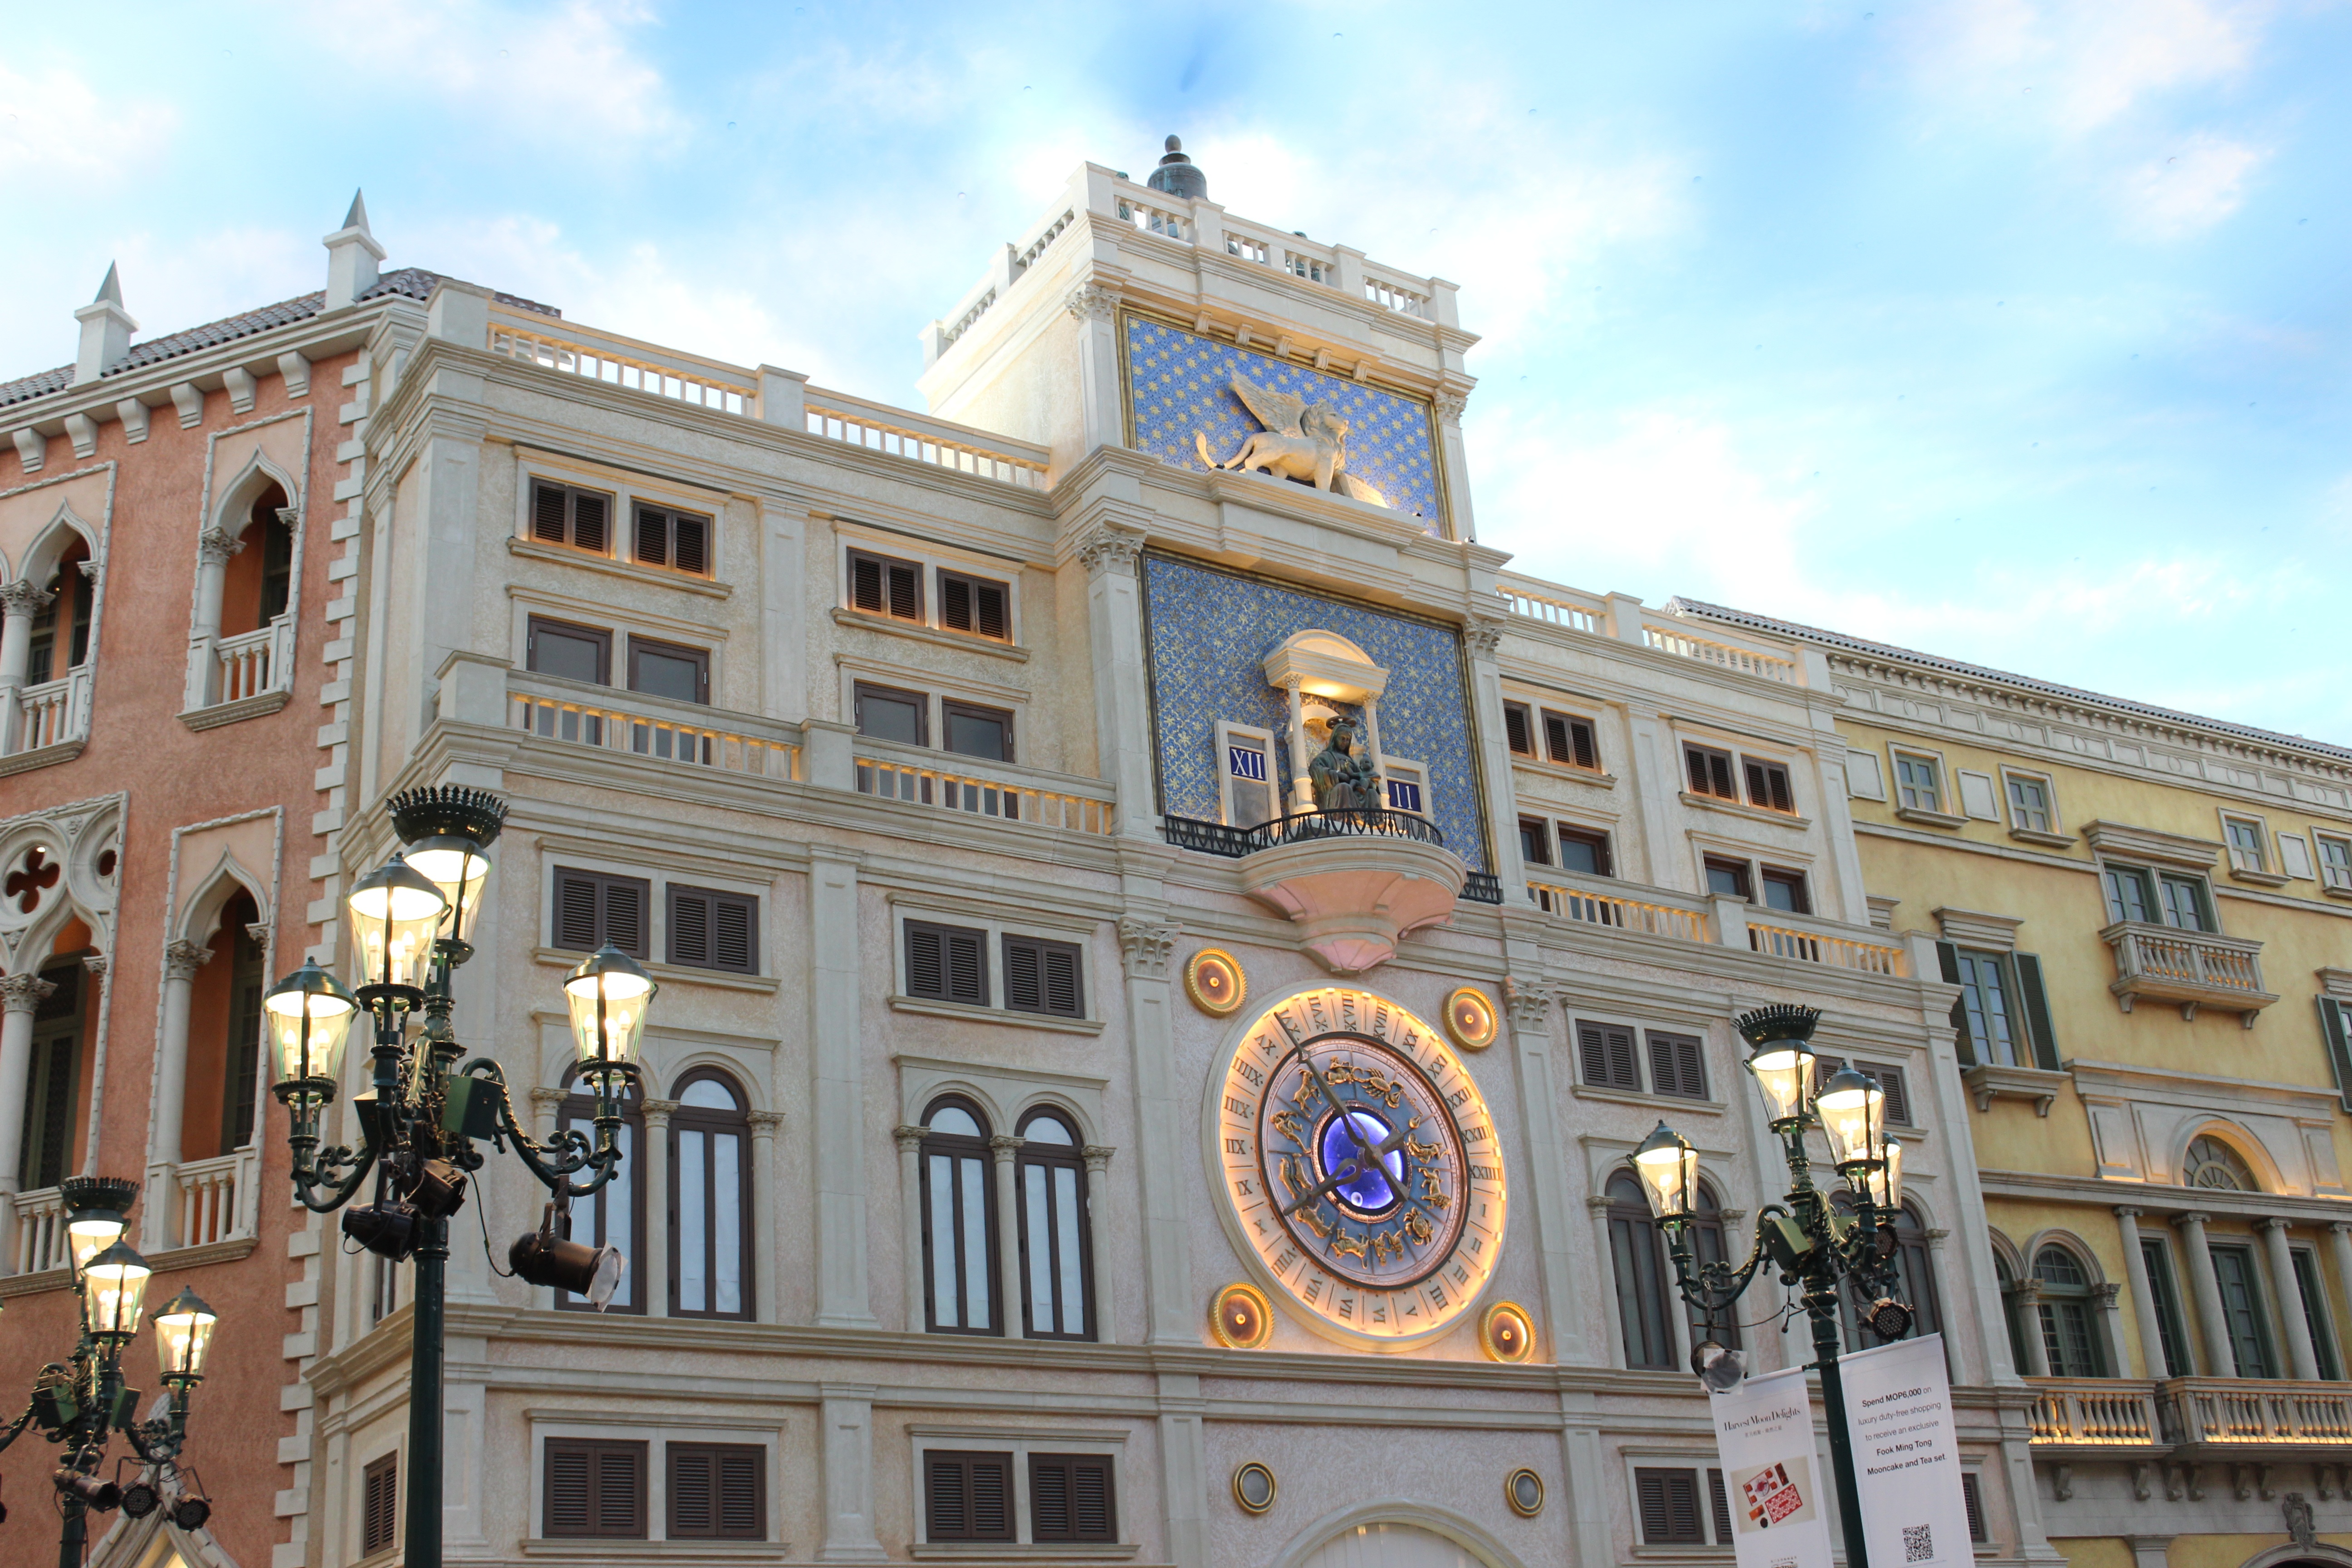
town, building, palace, downtown, plaza, landmark, facade, tourism, macau, synagogue, town square, estate, casino, neighbourhood, venetian, tours